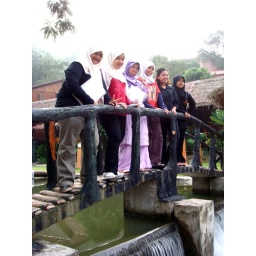
the bridge by the river